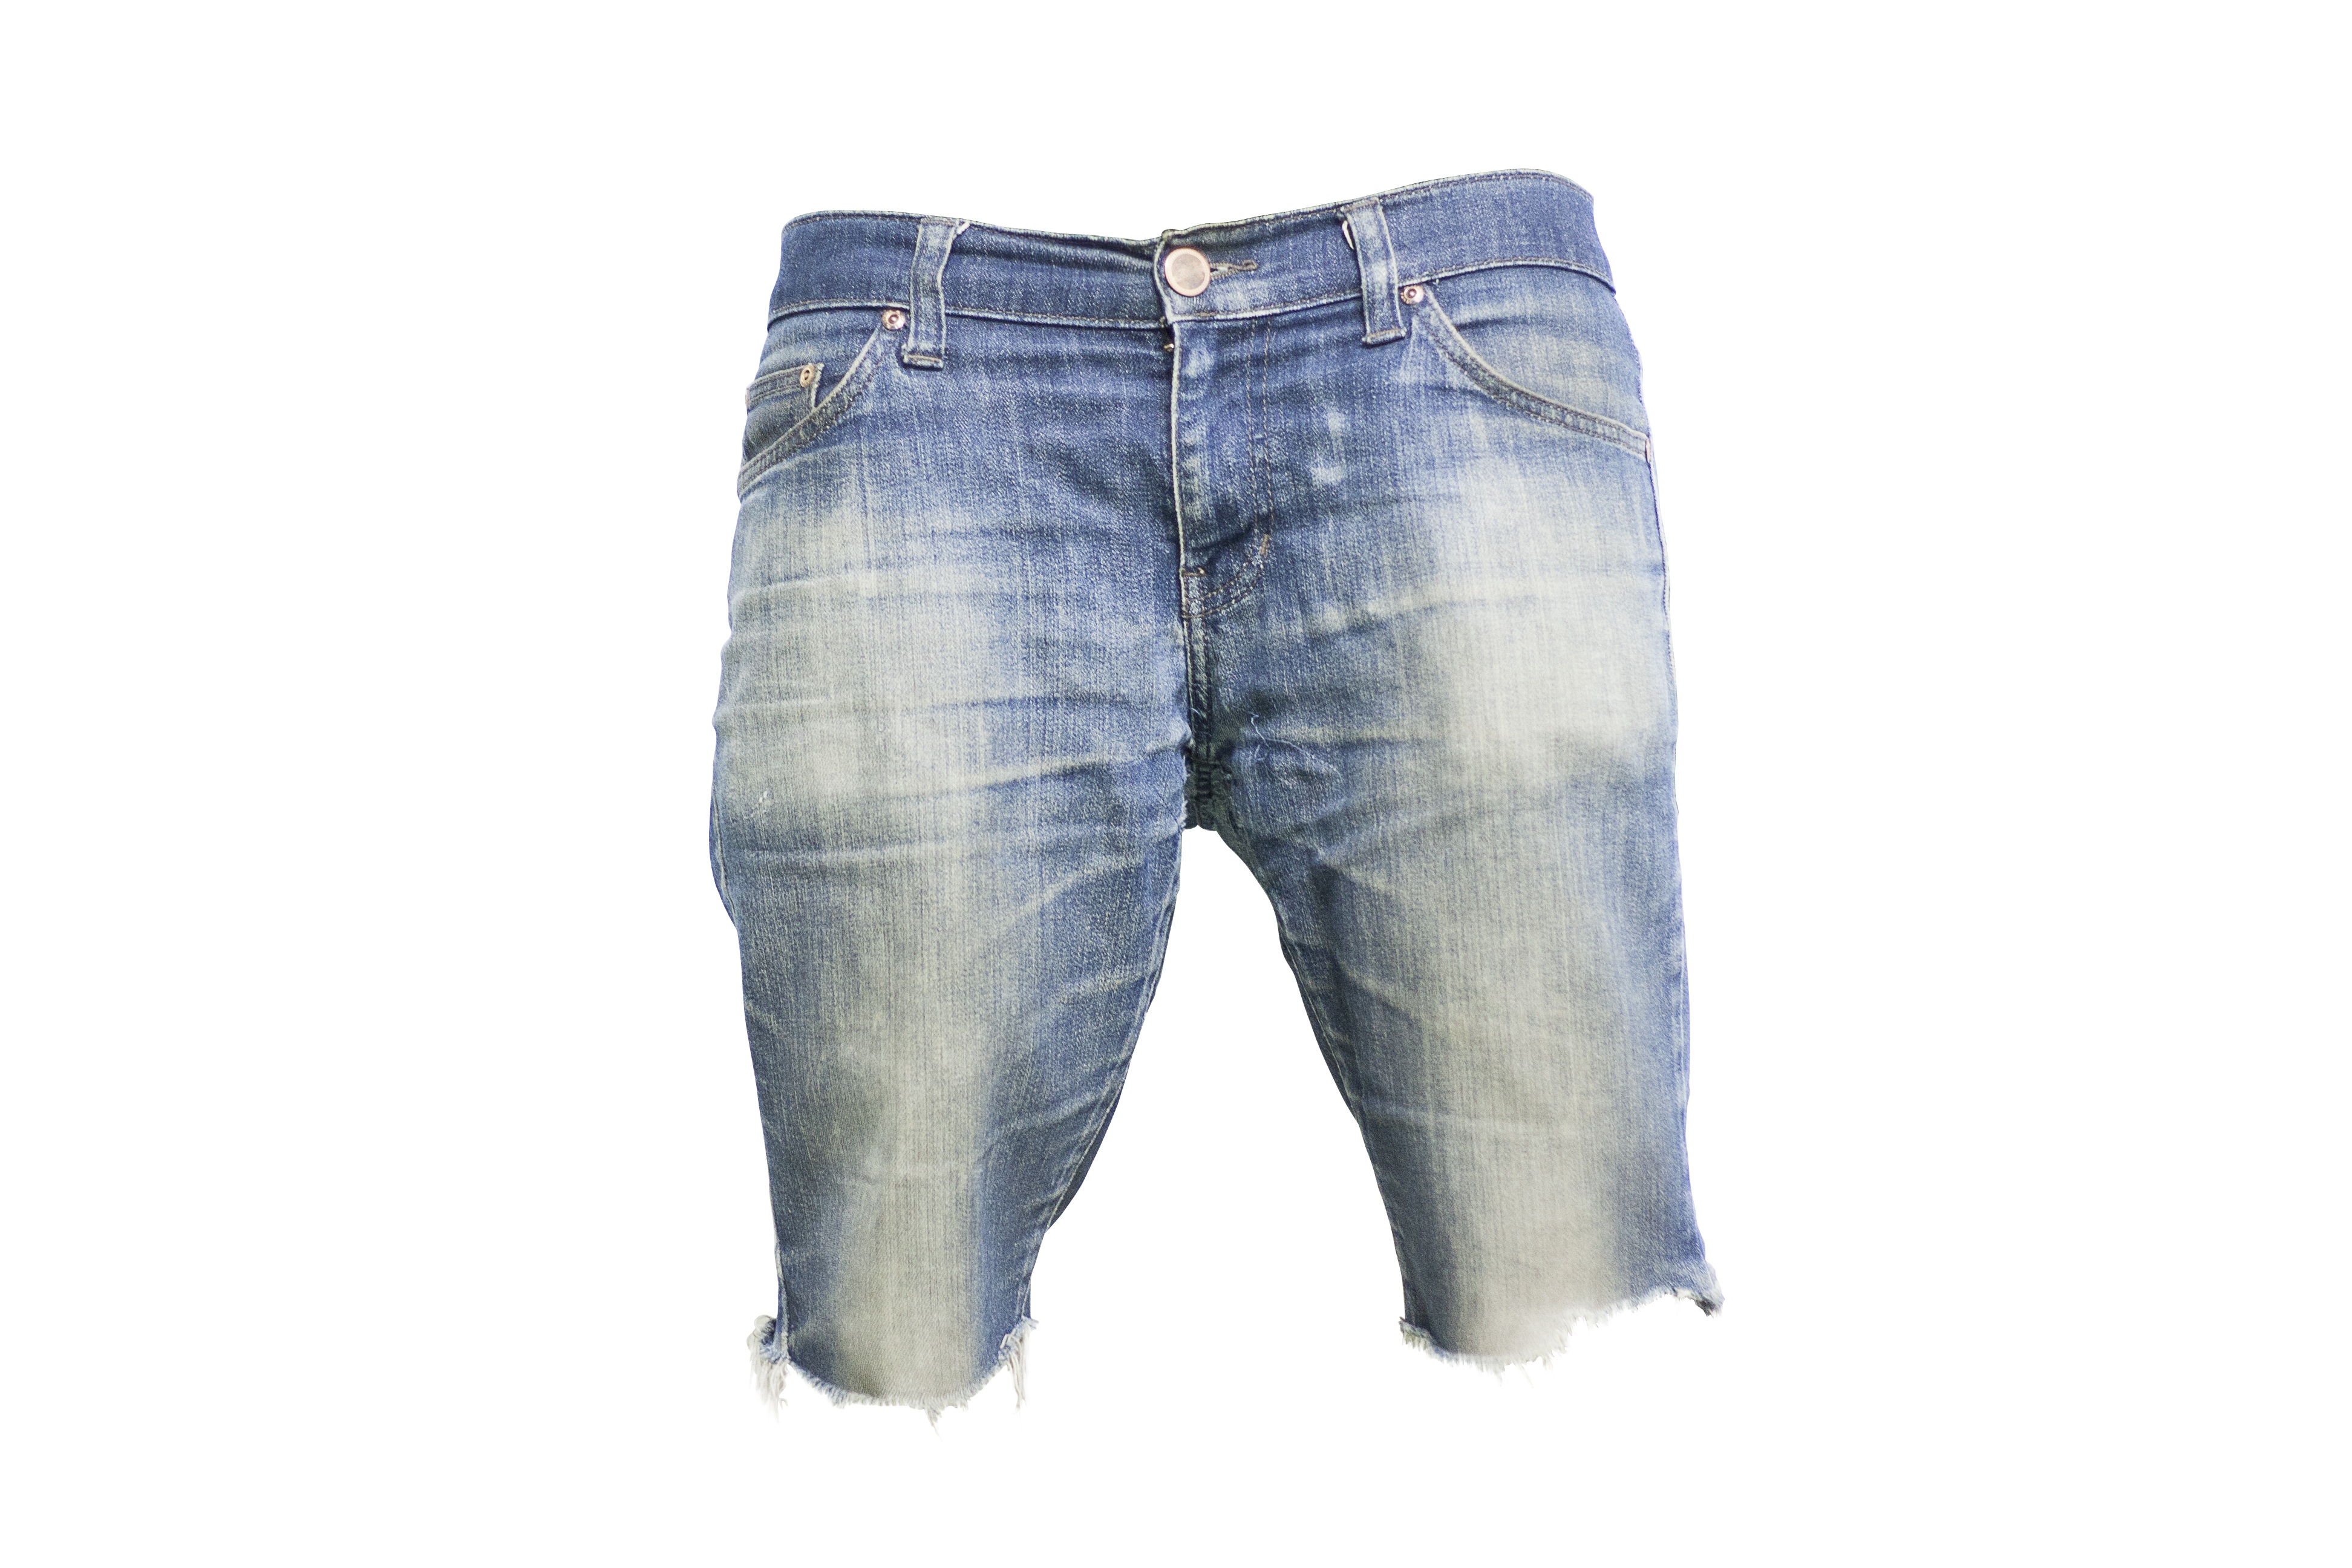
work, white, vintage, retro, texture, old, pattern, jeans, color, macro, fashion, blue, empty, clothing, closeup, cloth, close, material, denim, garment, fabric, sewing, sew, textured, close up, blank, trousers, pants, textile, worn, background, design, back, apparel, shorts, style, detail, classic, indigo, cotton, clothes, casual, traditional, backdrop, wear, stitch, pocket, filtered, aged, canvas, abdomen, seam, threadbare